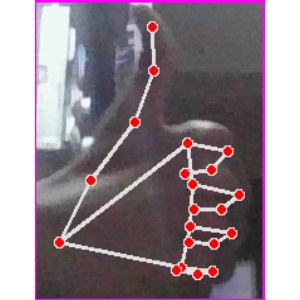
अक्षर: थ